Helmingham Hall

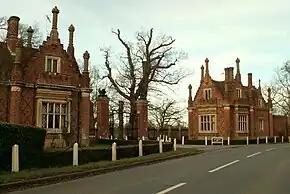
Park Gate Lodges at Helmingham Hall

Helmingham Hall is a moated manor house in Helmingham, Suffolk, England. It was begun by John Tollemache in 1480 and has been owned by the Tollemache family ever since. The house is built around a courtyard in typical late medieval/Tudor style. The house is listed Grade I on the National Heritage List for England, and its park and formal gardens are also Grade I listed on the Register of Historic Parks and Gardens.